List of villages in Volyn Oblast

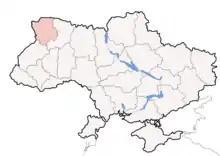
Map of the Volyn Oblast.

The following is a list of villages in Volyn Oblast in Ukraine.